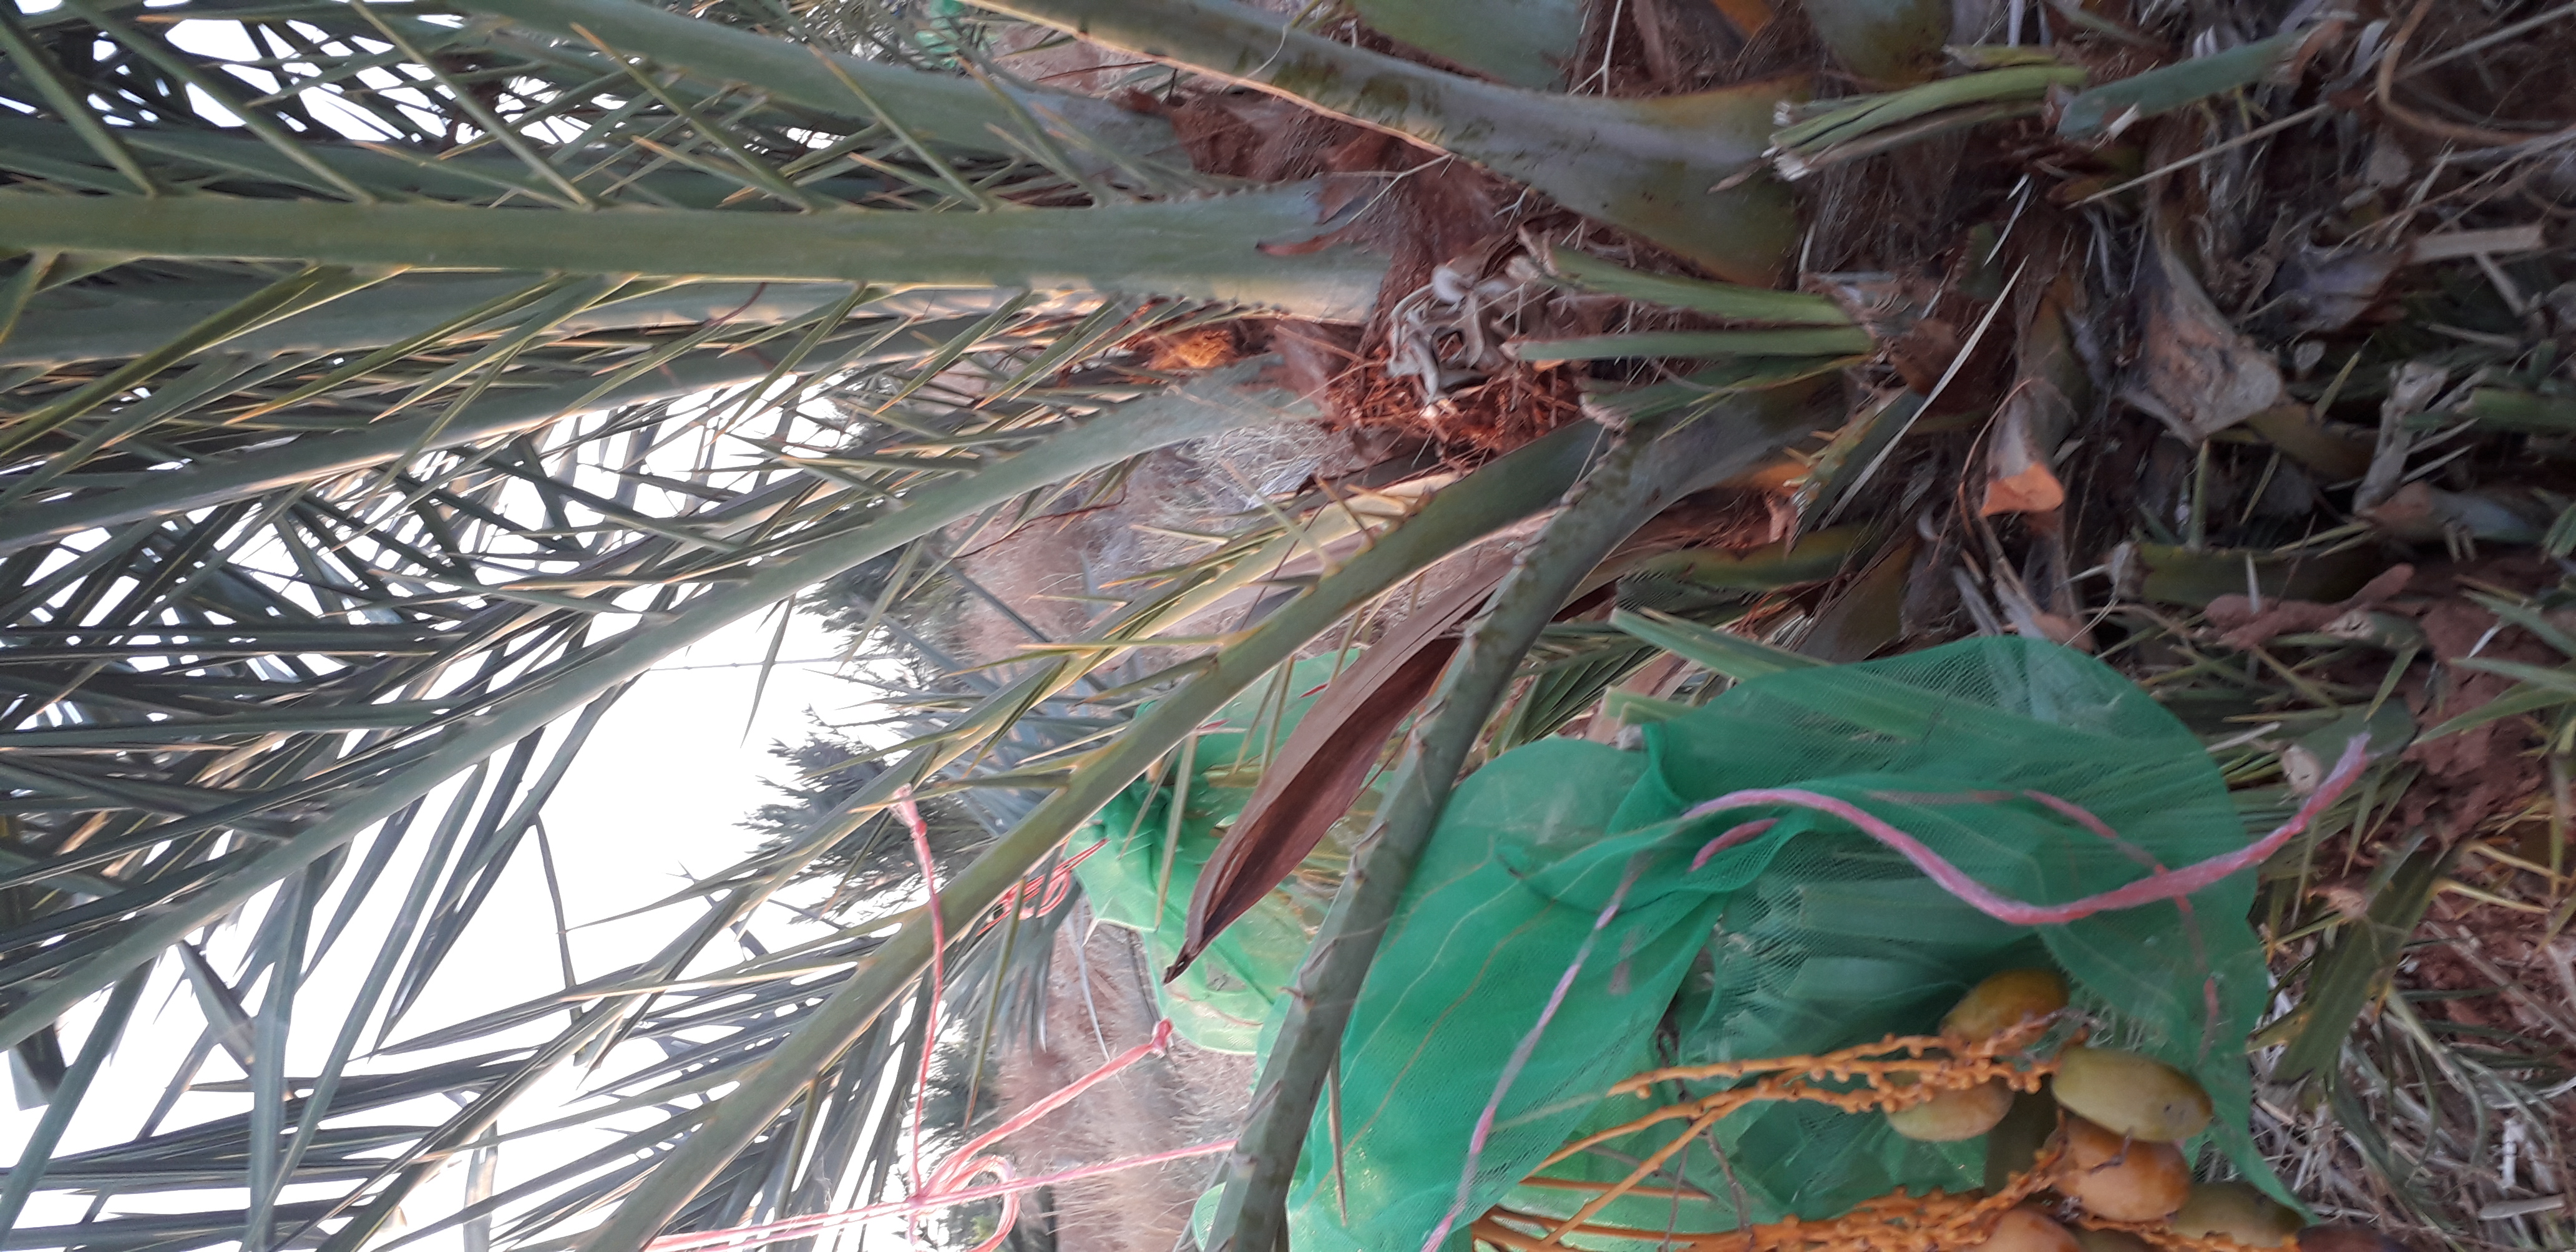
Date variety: Boumajhoul